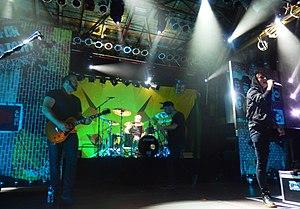
Guano Apes en concert à Saarbrück en octobre 2017.
Guano Apes est un groupe de rock et heavy metal allemand, originaire de Göttingen.